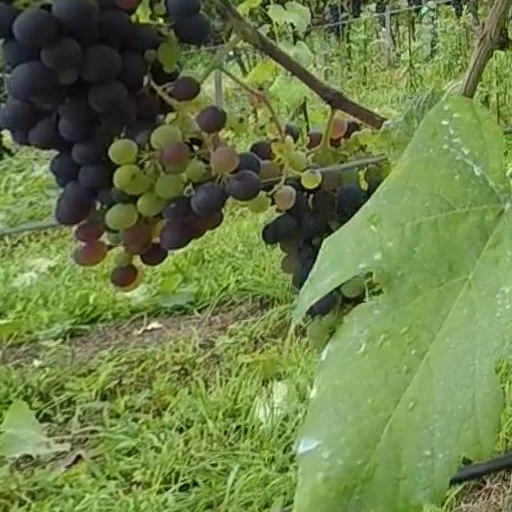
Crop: grape